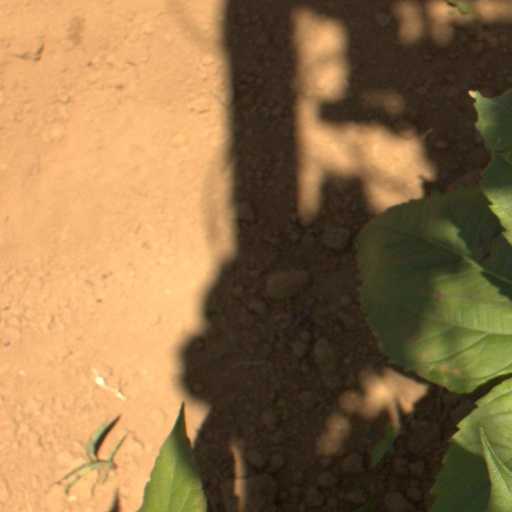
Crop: Jerusalem artichoke